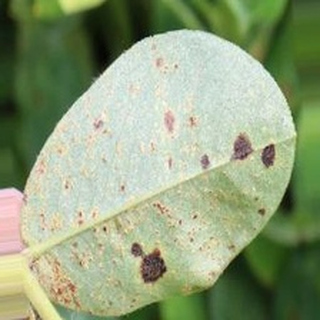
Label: groundnut_rust